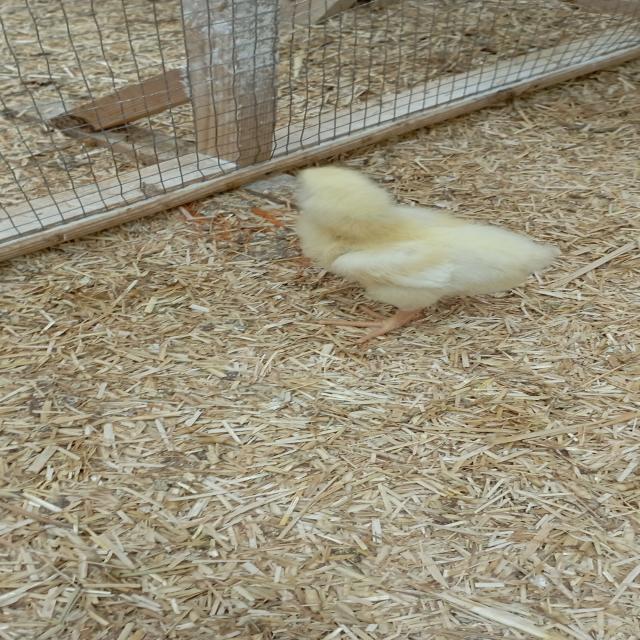
Weight: 157 g